Grenville County, Ontario

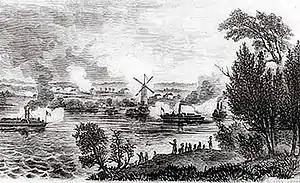
Battle of the Windmill in New Wexford, Edwardsburgh, 1838

Grenville County is a former county in the Canadian province of Ontario. It fronted on the north shore of the Saint Lawrence River, between the towns of Kingston and Cornwall. The county was created in 1792, and named in honour of William Grenville, 1st Baron Grenville, who was the British Secretary of State responsible for the colonies in 1790. It consisted of five townships, which were settled primarily by United Empire Loyalists in the late 1700s after the Revolutionary War. Prior to being settled by Europeans, the area was home to many generations of native cultures. Grenville County merged with Leeds County in 1850 to create Leeds and Grenville County. The county covered an area of .